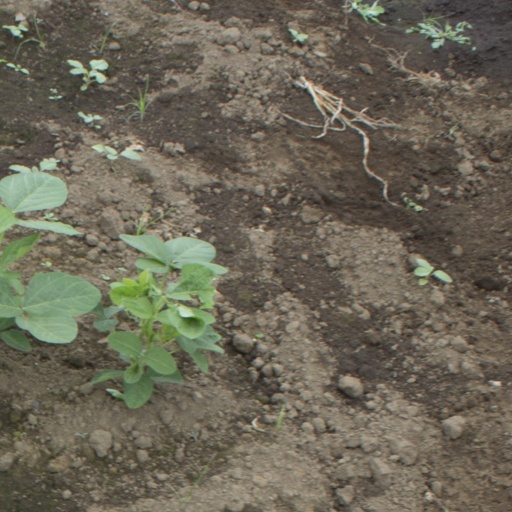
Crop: soybean